Stacey Pullen

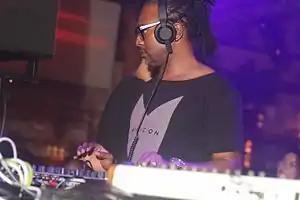
Stacey Pullen performing at Amnesia, 2012

Stacey Pullen is an American techno musician based in Detroit, Michigan, United States.